Bicycle lighting

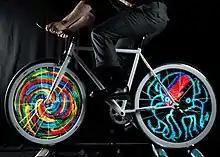
Wheel-mounted bike lights

Wheel-mounted lights are used to improve the visibility of a bike from the side. Due to persistence of vision, individual lights mounted on the moving bike’s wheel spokes are perceived as glowing arcs or circles. There are lights controlled with MCU that are capable of rendering colorful patterns or animations. The glowing rims or wheels can isolate the bike from the visual noise of the city lights and help drivers see and immediately recognize a cyclist. Such lights are mainly battery-powered, but battery-free designs also exist.